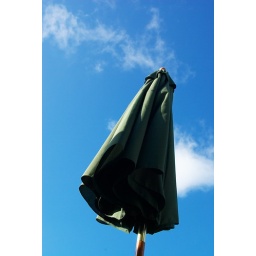
A Yard Umbrella against the blue sky